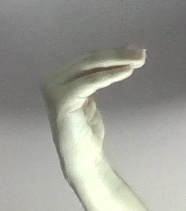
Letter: haa